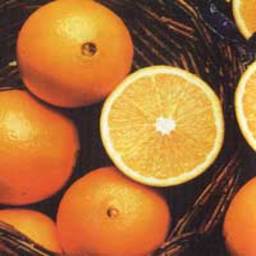
Label: Orange